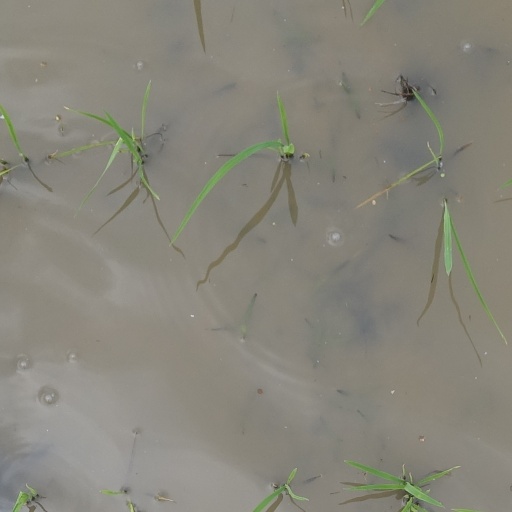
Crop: rice